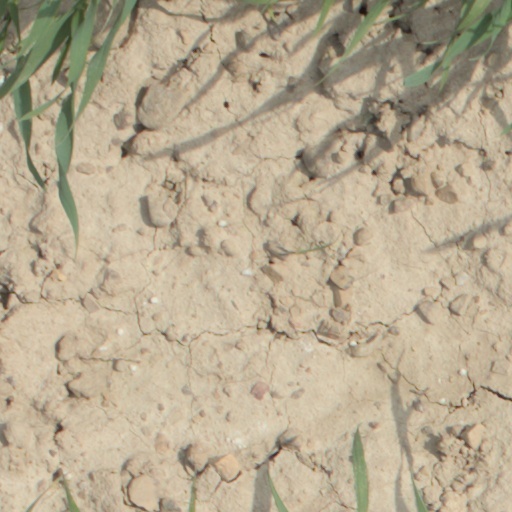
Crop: wheat